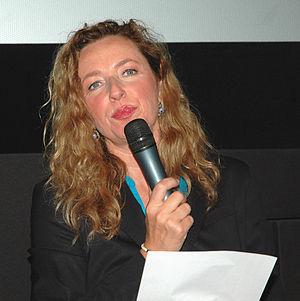
Le Festival du film de Munich est le deuxième festival du film le plus important d'Allemagne après la Berlinale.